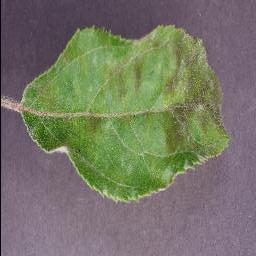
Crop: apple
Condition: scab